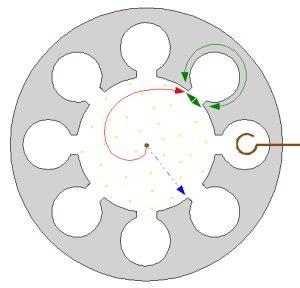
Une cavité résonnante, parfois appelée résonateur, est un espace creux à l'intérieur d'un solide dans lequel une onde entre en résonance. Cette onde peut être sonore, lumineuse, comme dans le cas d'un laser, ou plus généralement électromagnétique, comme dans un magnétron, qui utilise une cavité à micro-ondes.